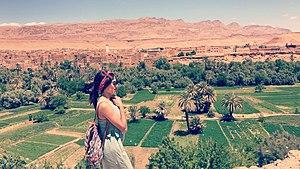
Tinghir, ou Tinerhir est une ville du centre-est marocain, dans la région de Drâa-Tafilalet, située dans la vallée du Todgha, au sortir du Haut Atlas et face au djebel Saghro.